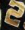
Number: 2